Theatre Royal, Dublin

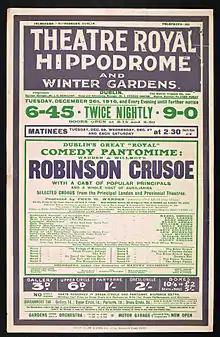
Theatre poster from 1916

The fourth Theatre Royal opened on 13 December 1897 by the actor-manager Frederick Mouillot with the assistance of a group of Dublin businessmen. The theatre was designed by Frank Matcham and built on the site of the Leinster Hall theatre, which in turn had been built on the site of the third Theatre Royal. It had seating for an audience of 2,011 people.